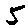
Label: 5